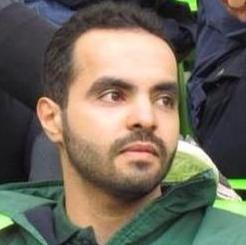
Age: 26